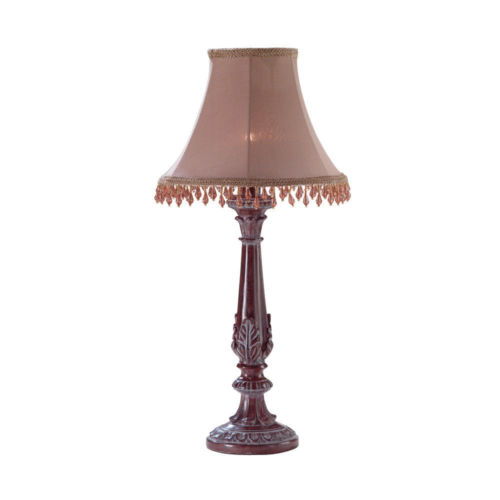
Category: lamp